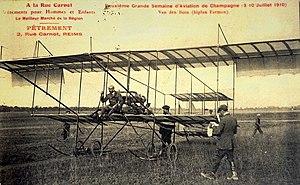
lors de la Grande Semaine d'Aviation de la Champagne de 1910.
Charles-Louis Van Den Born, né le 11 juillet 1874 à Liège et mort le 24 janvier 1958 à Saint-Germain-en-Laye, est un cycliste et aviateur belge. Il est le premier en décembre 1910 à voler en Extrême-Orient à Saïgon puis en 1911 à Bangkok, Hong Kong et Canton.